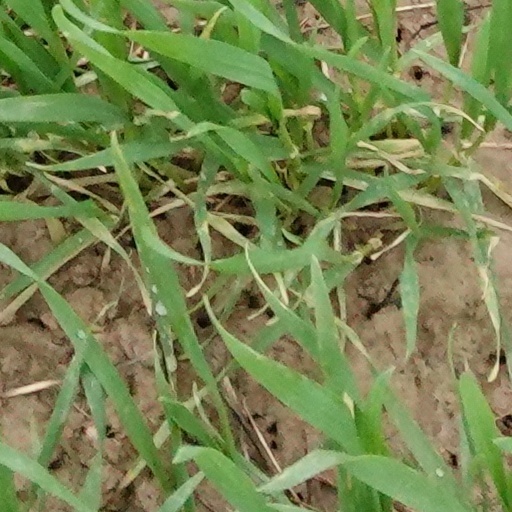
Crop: wheat